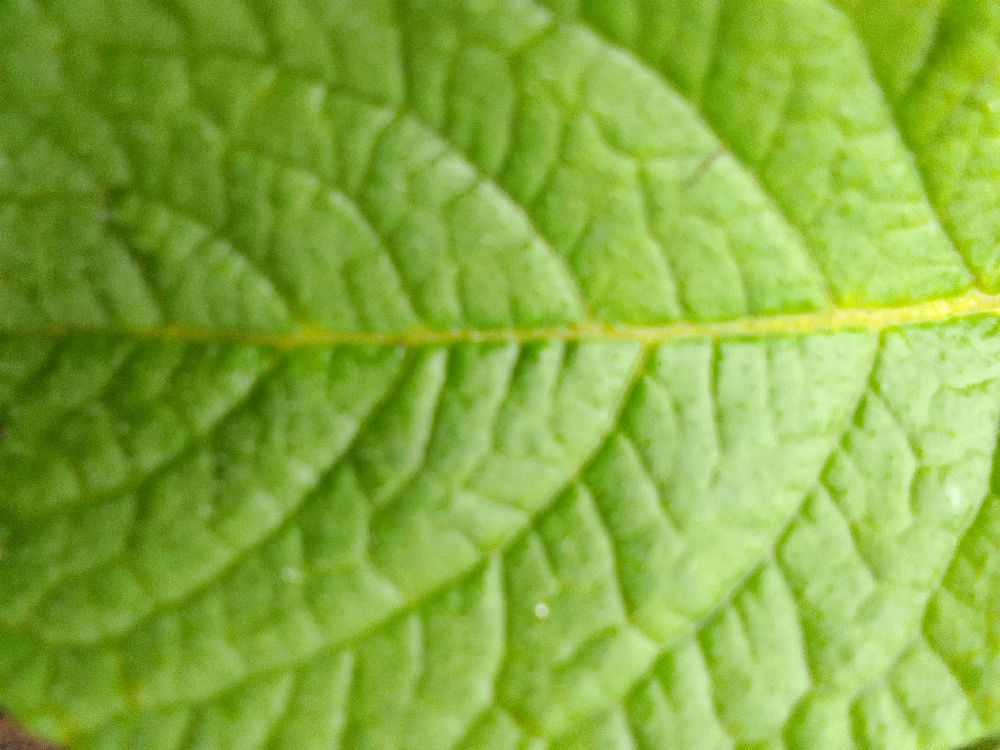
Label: Healthy